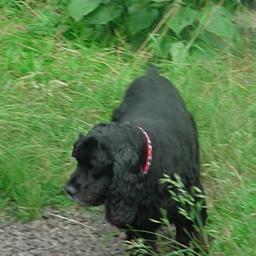
Animal: dogs